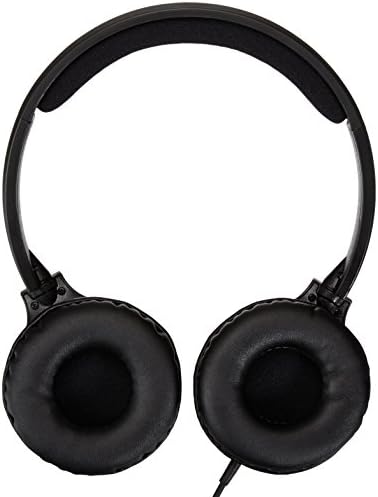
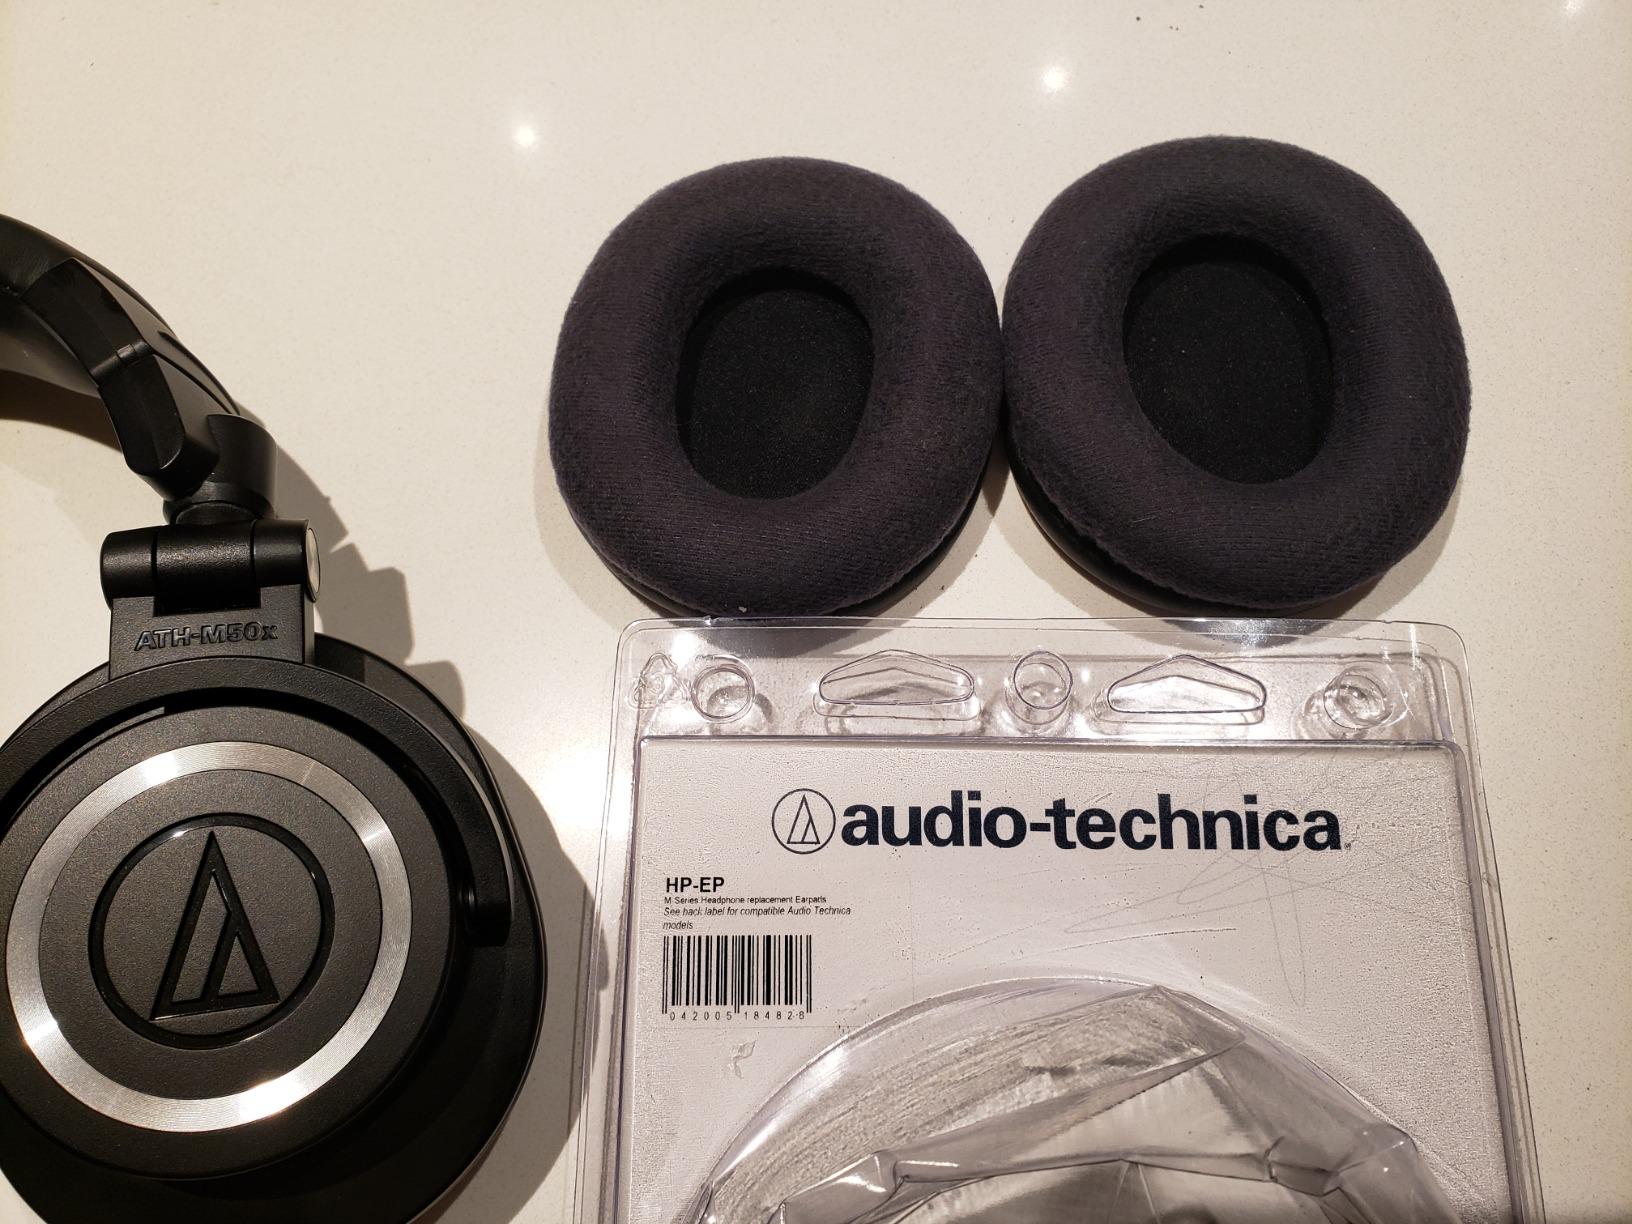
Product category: headphones
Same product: no